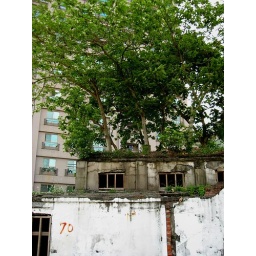
tree in building